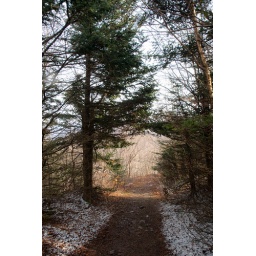
Snow dusting and pine trees on hiking trail path in the Catskill Mountains, New York State